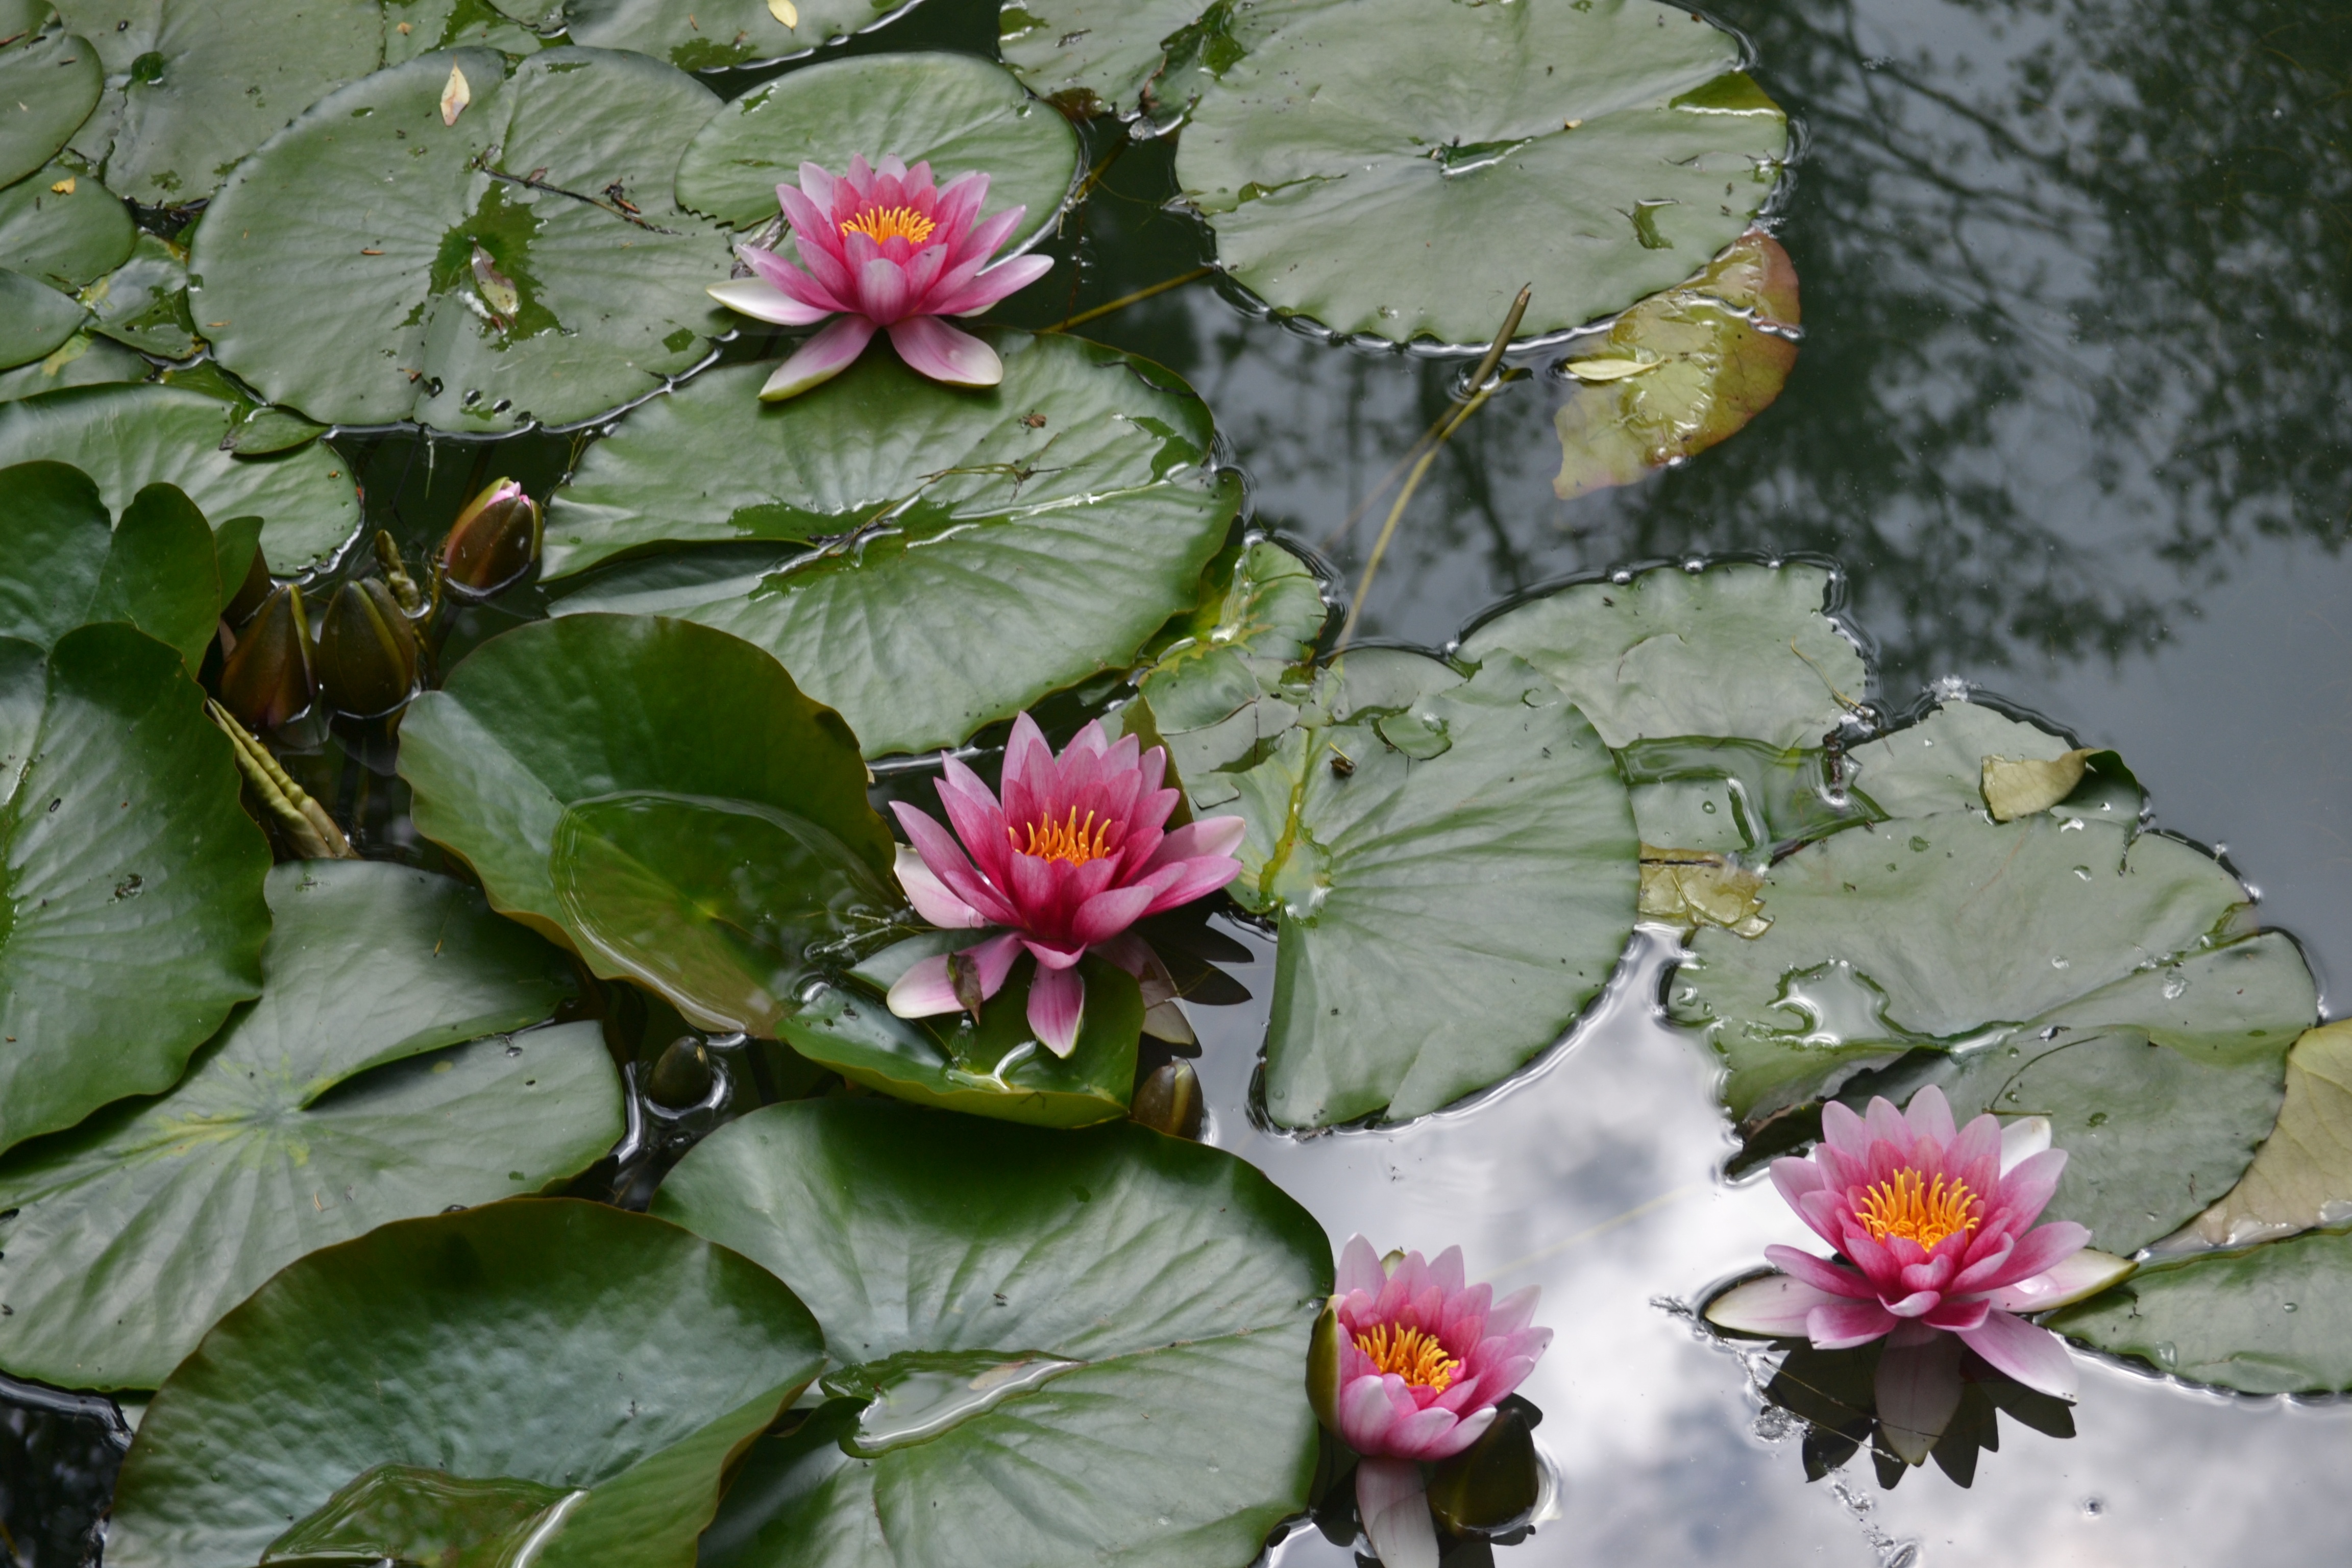
water, blossom, plant, leaf, flower, produce, botany, garden, flora, wildflower, petals, shrub, floristry, waterlily, flowering plant, land plant